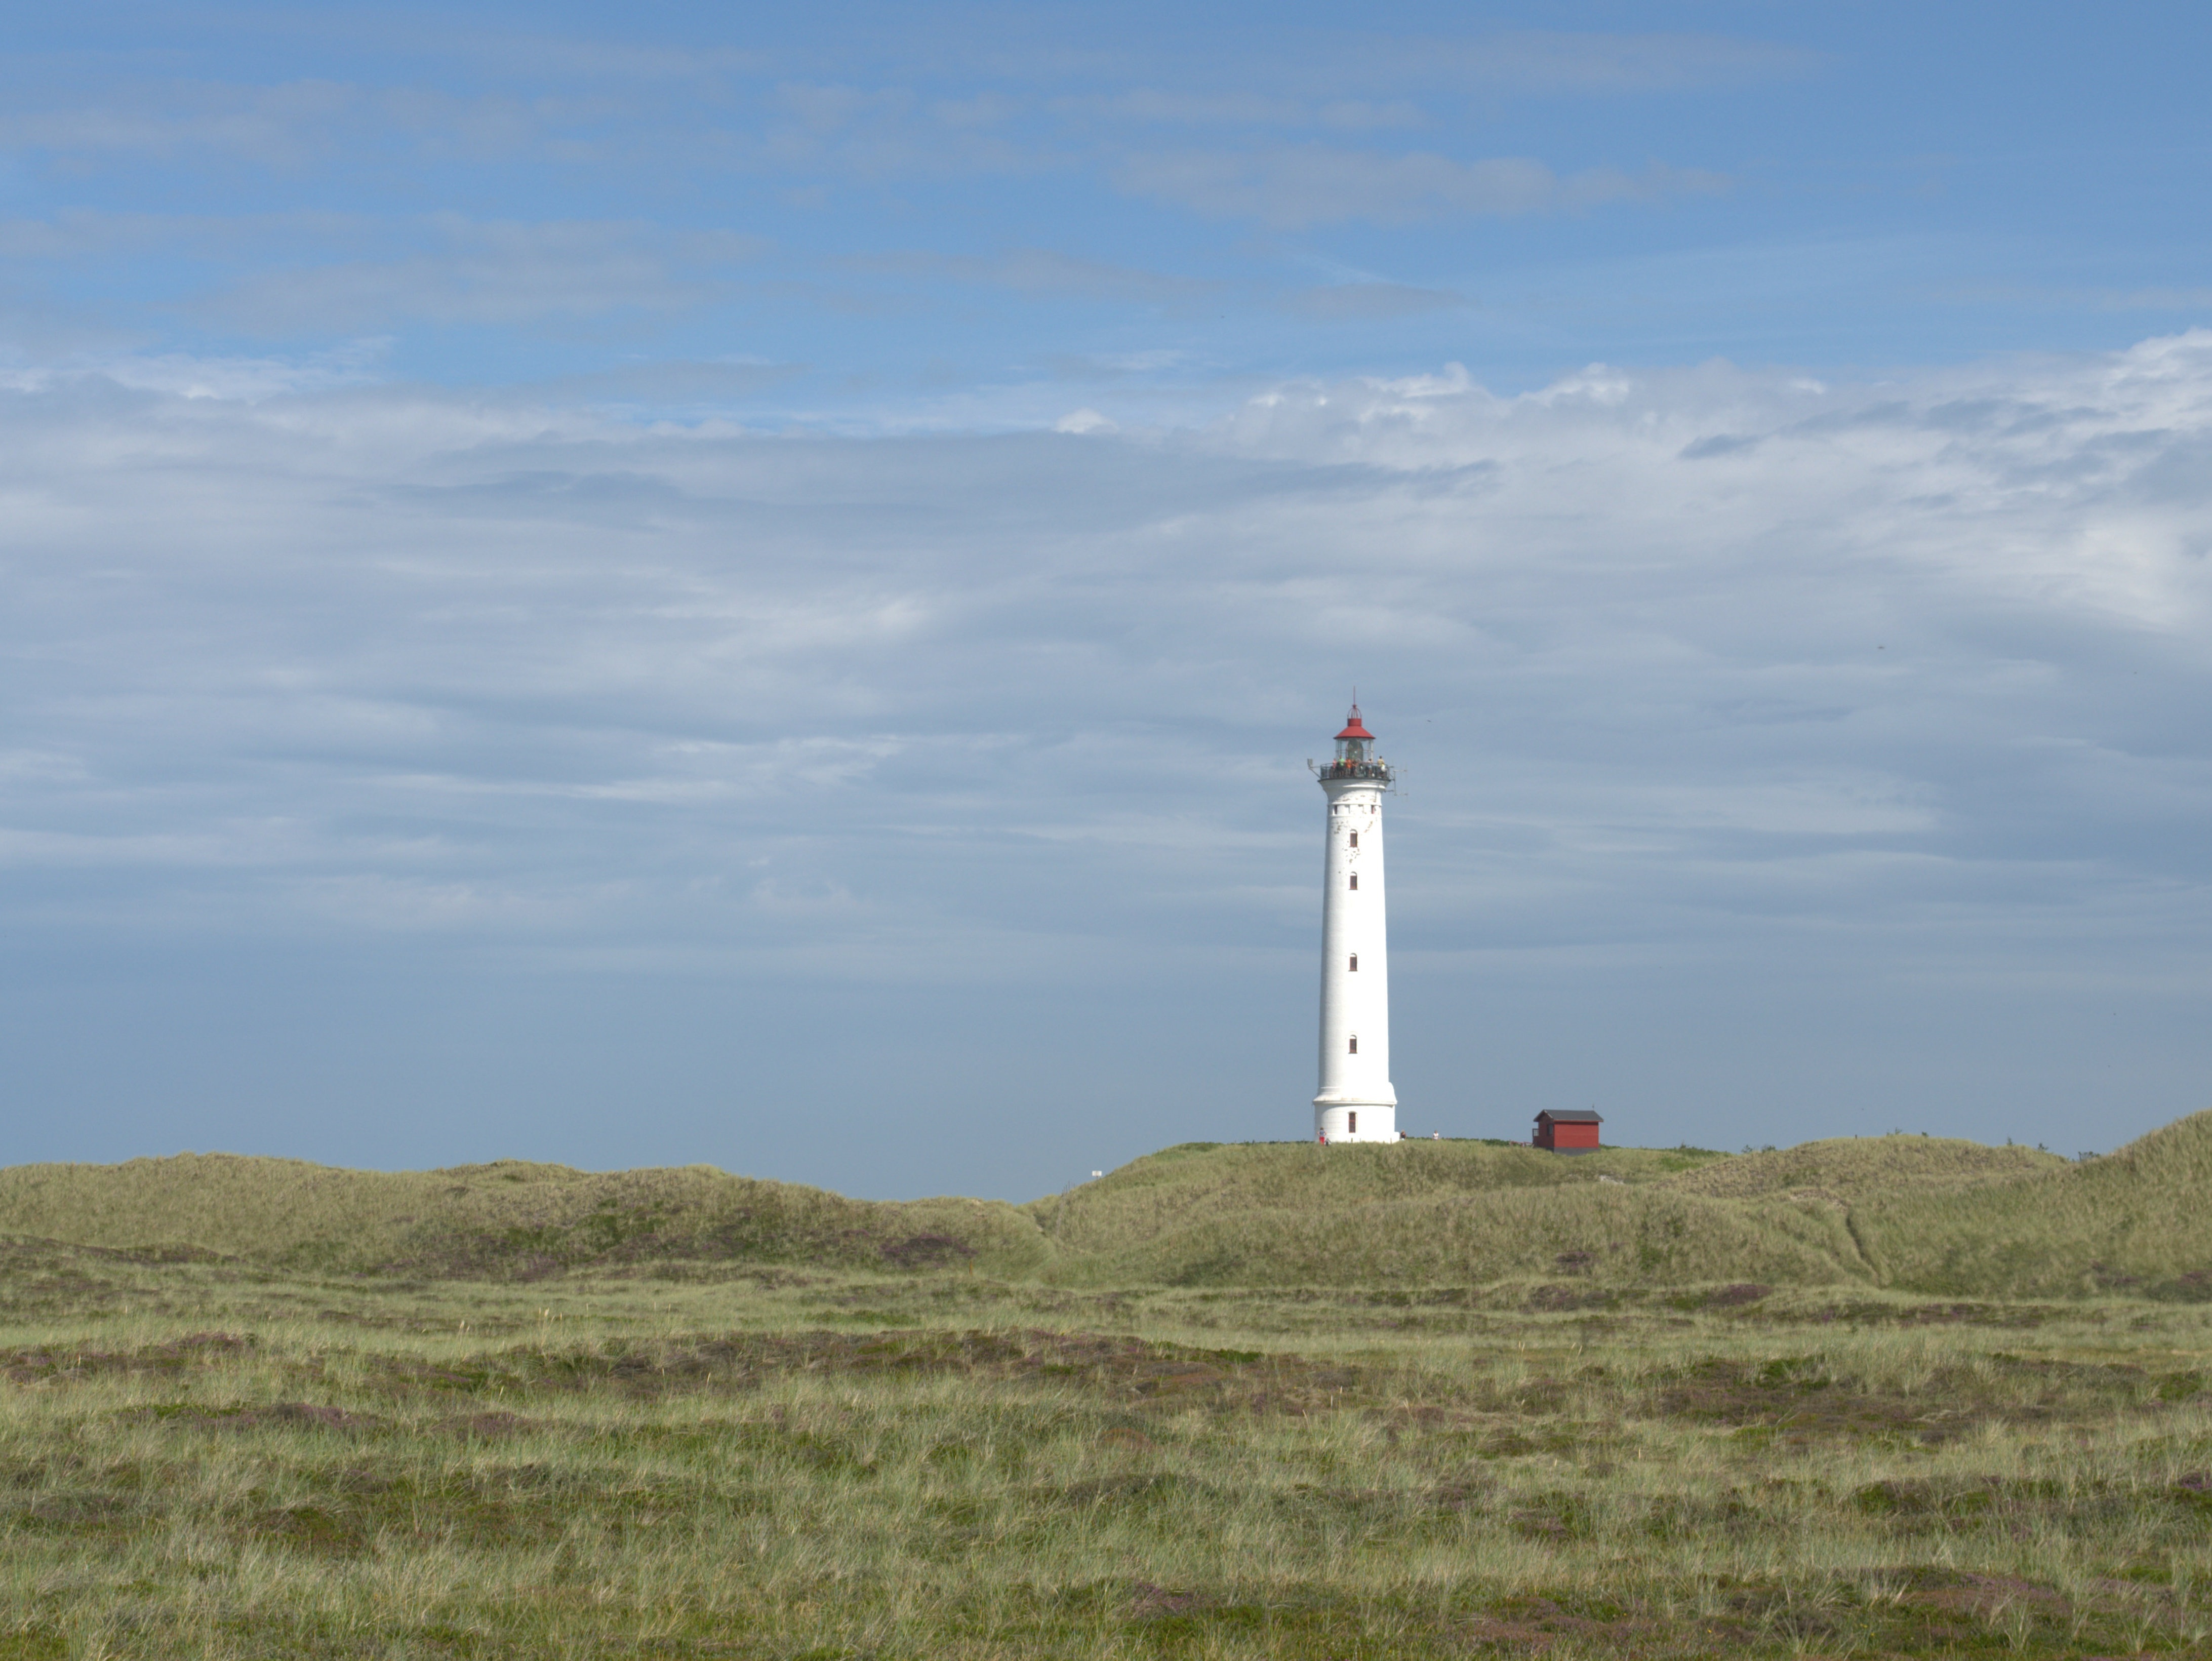
beach, sea, coast, nature, lighthouse, sky, prairie, hill, building, tower, holiday, island, landmark, plain, skyward, dunes, denmark, maritime, north sea, wadden sea, nordfriesland, sylt, island end, h rnum, blavand, rudbjerg knude